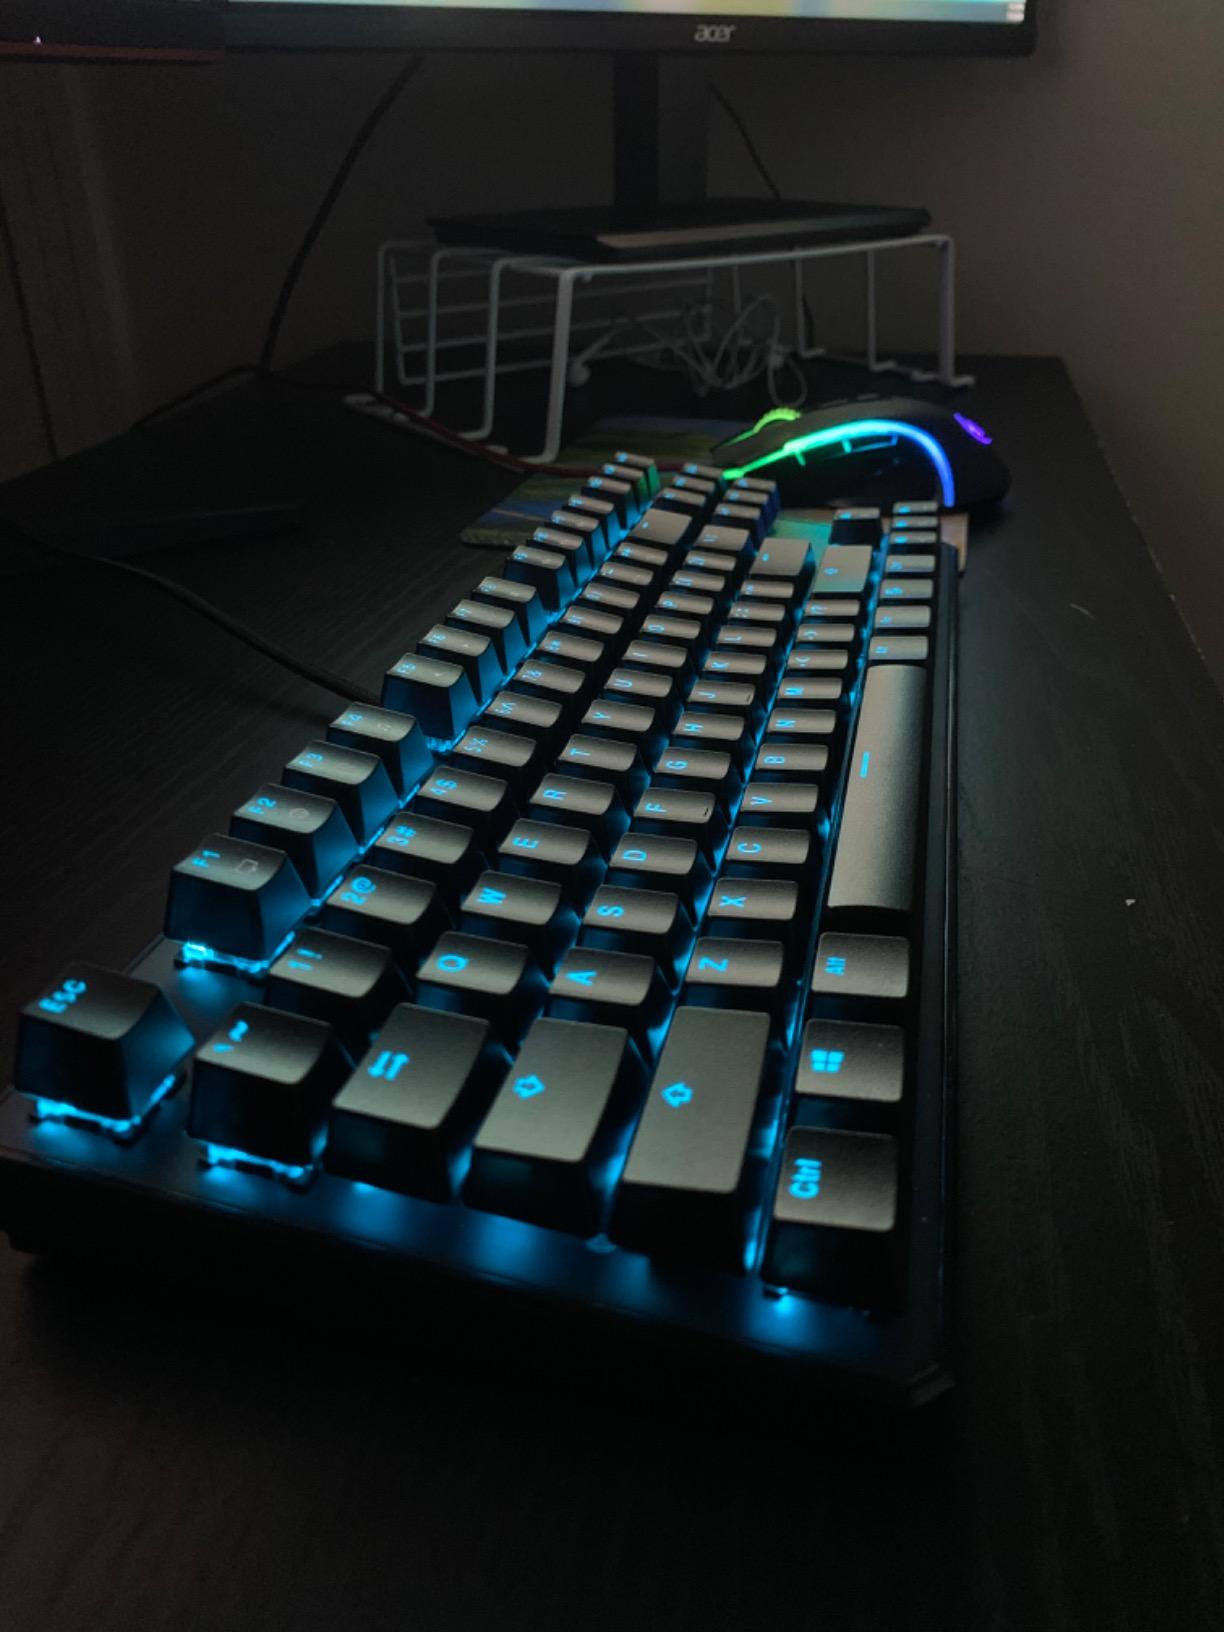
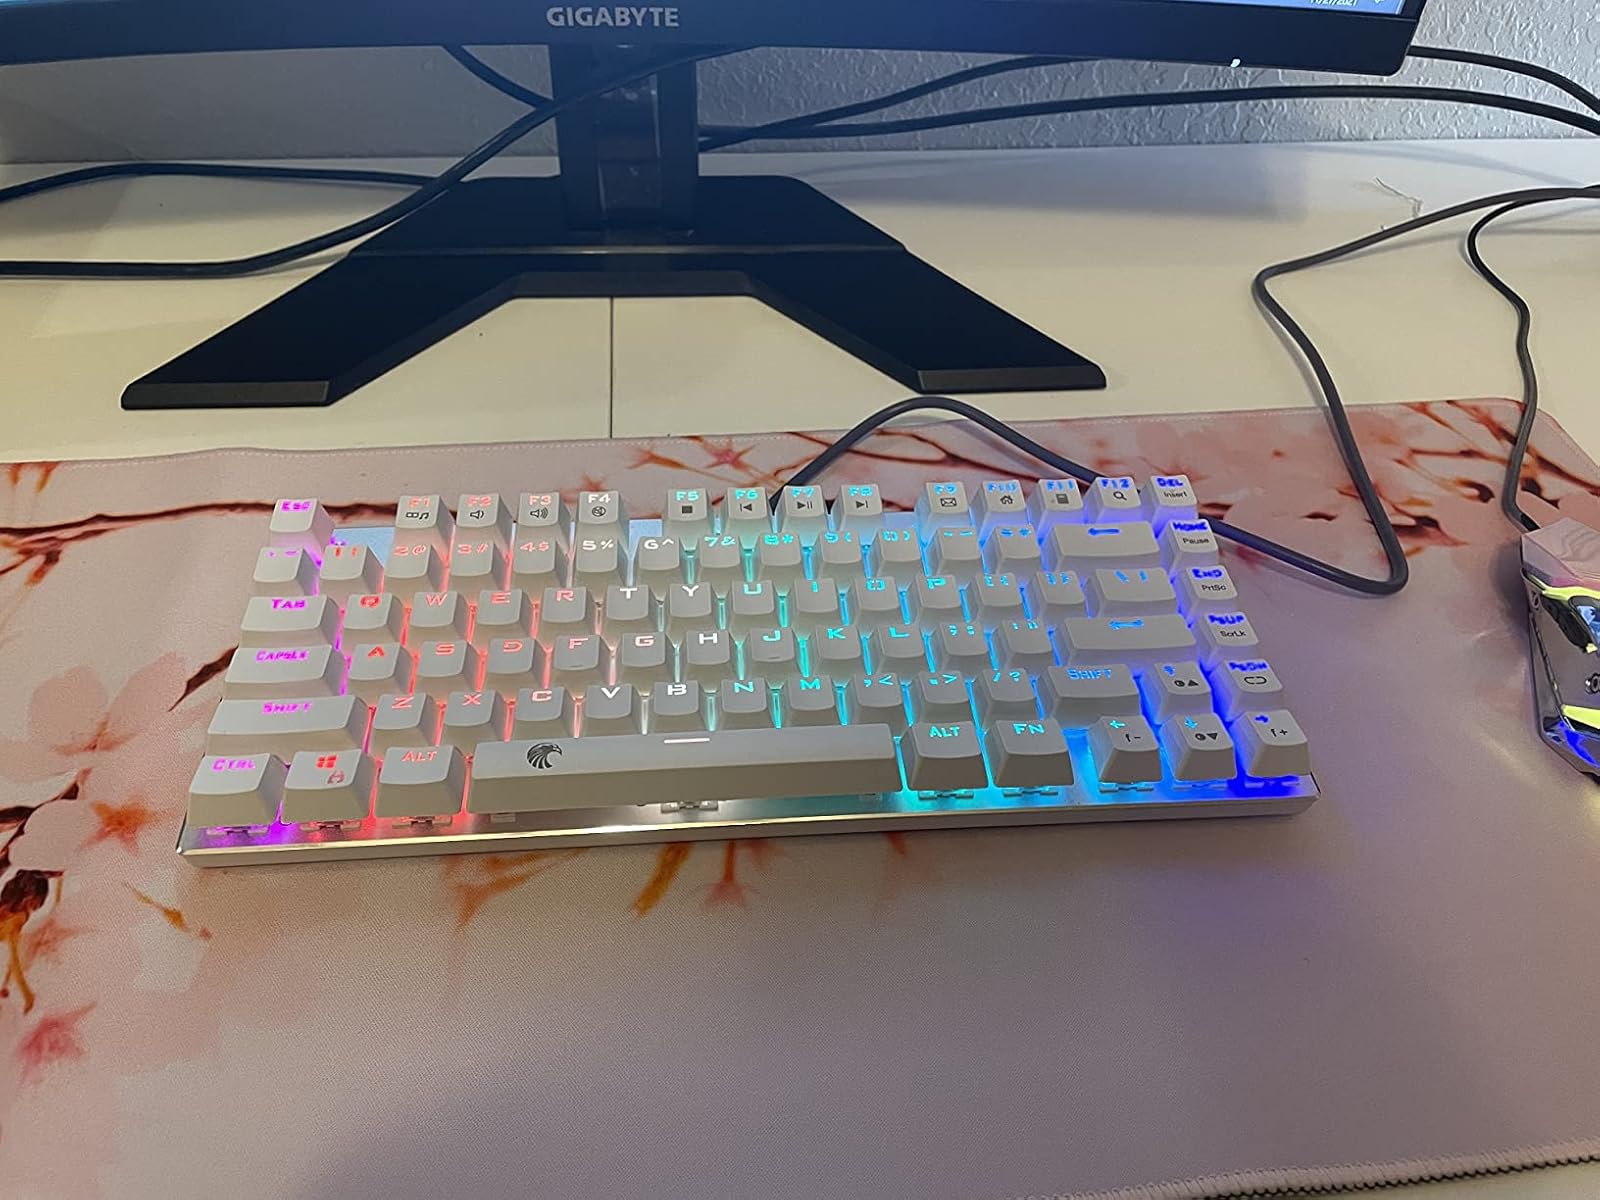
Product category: keyboard
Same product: no